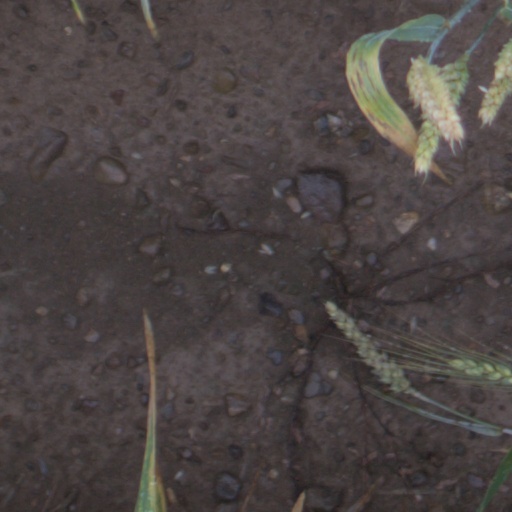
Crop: wheat